Minjur

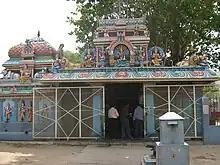
Pachaiamman Temple

Minjur is one of the suburban places of Chennai which is highly growing in terms of Education, Industrialization, and Agriculture, which are expanding by leaps and bounds. Minjur, in its land area, is twice the size of Thiruvottiyur and thrice that of Ponneri which is very much near to Minjur.